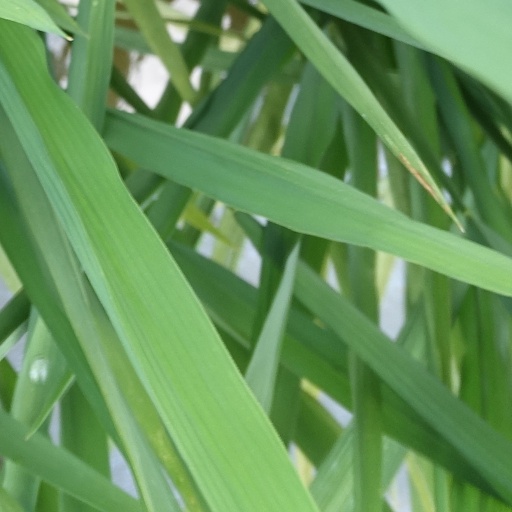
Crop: rice